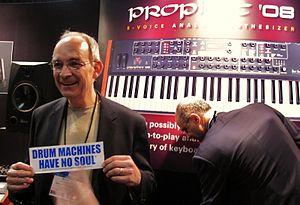
Roger Linn est un concepteur américain de produits électroniques dédiés à la musique. Il est aussi guitariste, compositeur et parolier.